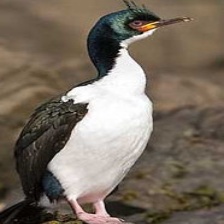
Species: AUCKLAND SHAQ
Scientific name: LEUCOCARBO COLENSOI